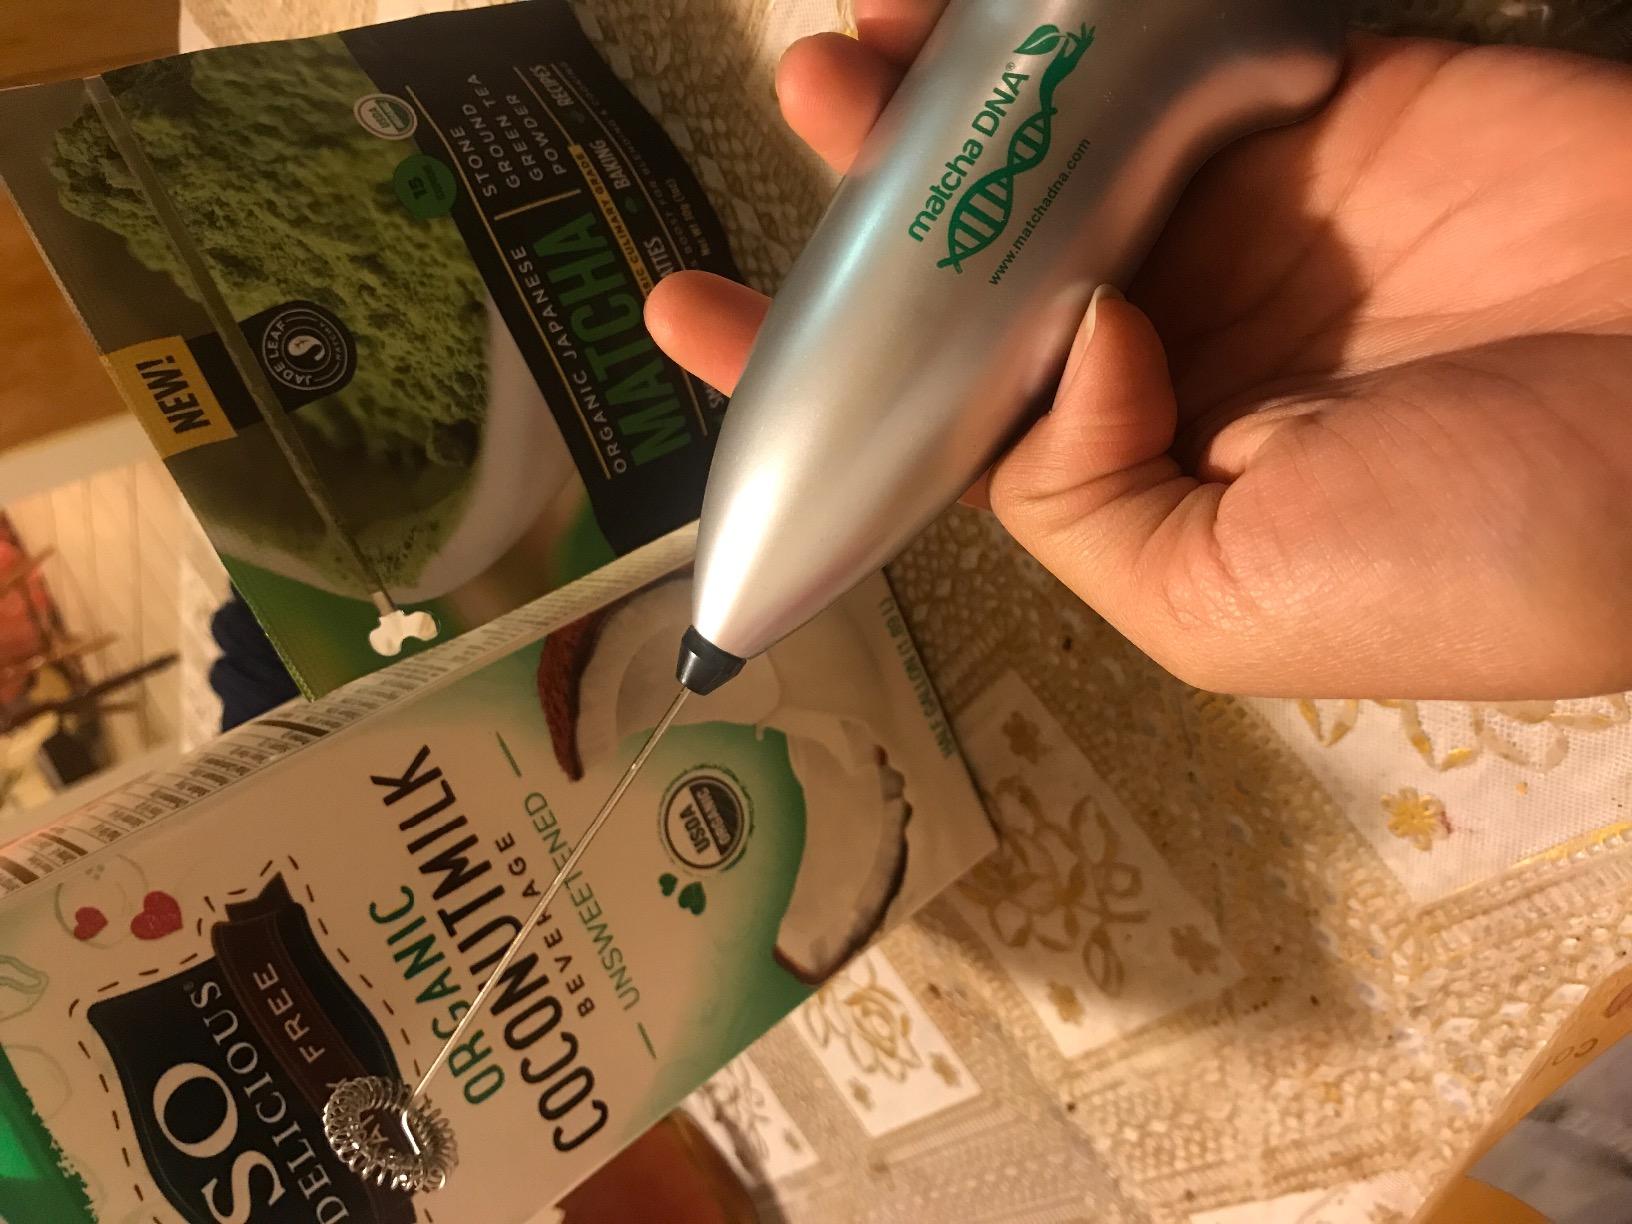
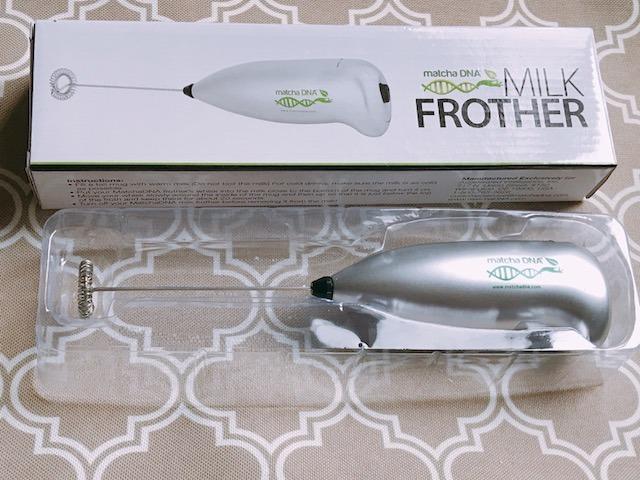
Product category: items_mixer
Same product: yes